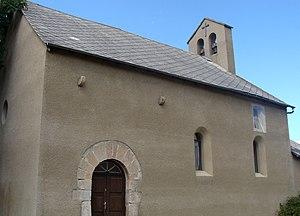
La petite église du village de Rousset (Hautes-Alpes).
Rousset est une commune française située dans le département des Hautes-Alpes en région Provence-Alpes-Côte d'Azur.
Cet article recense les édifices religieux des Hautes-Alpes, en France, munis d'un clocher-mur.